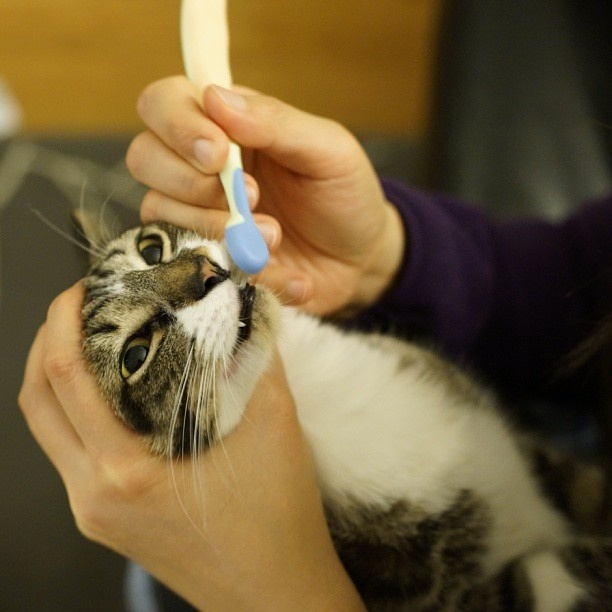
A cat who is getting his teeth brushed.
A person holding a cat and brushing their teeth.
A cat that is getting its teeth brushed.
Someone is trying to brush the teeth of their cat.
A cat is being held down so that its teeth can be brushed